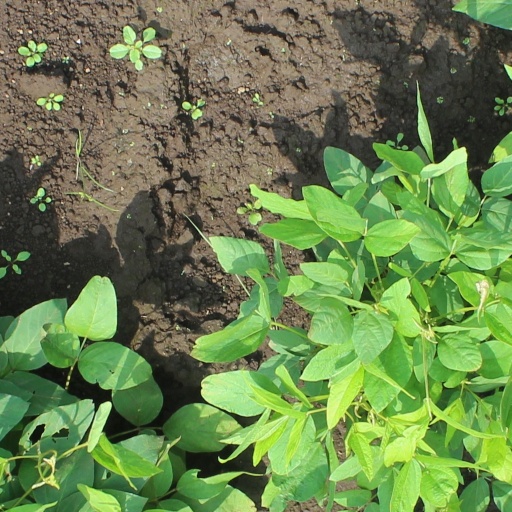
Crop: soybean